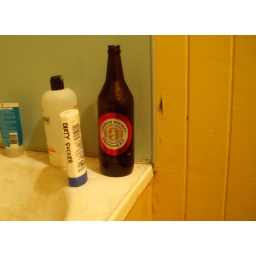
Detail of a typical Brisbane share house bathroom in Paddington.